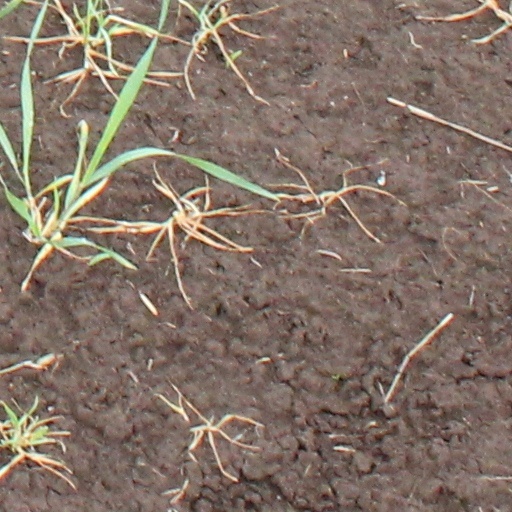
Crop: wheat